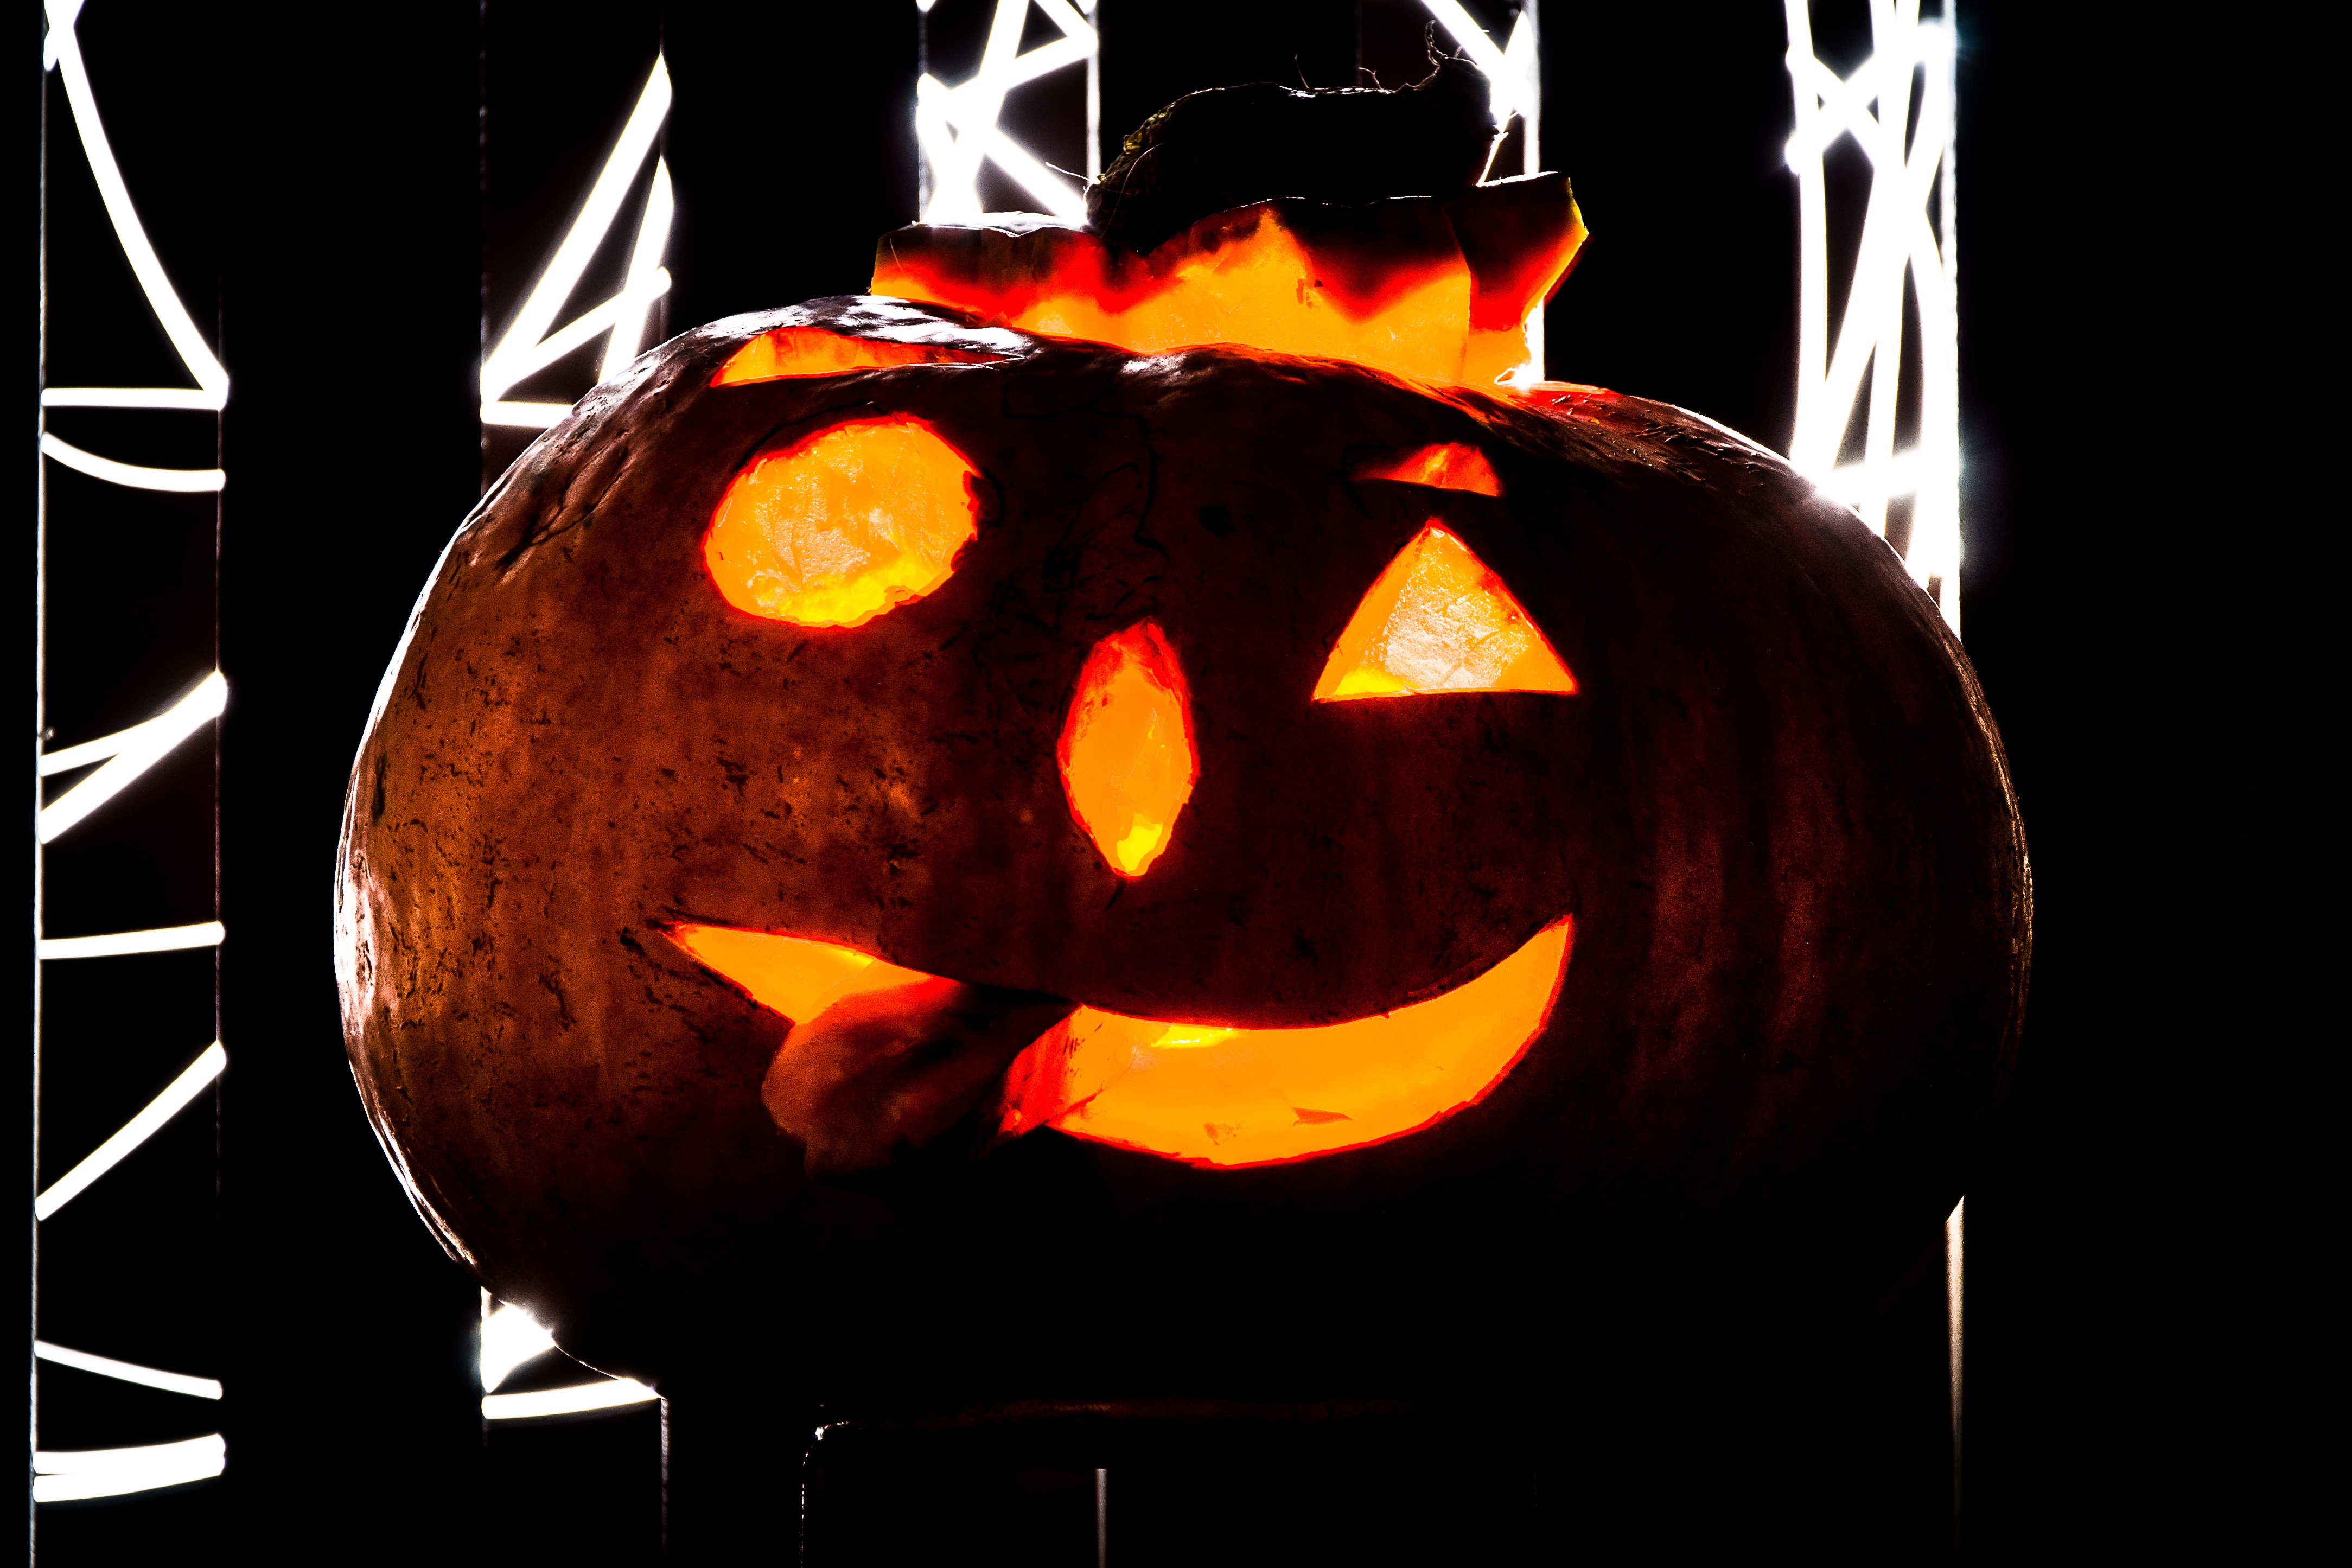
pumpkin, halloween, all souls, tok, fear, lightpaint